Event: Nepal Earthquake
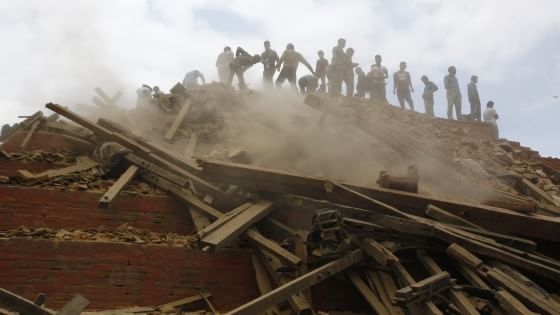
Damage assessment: damage